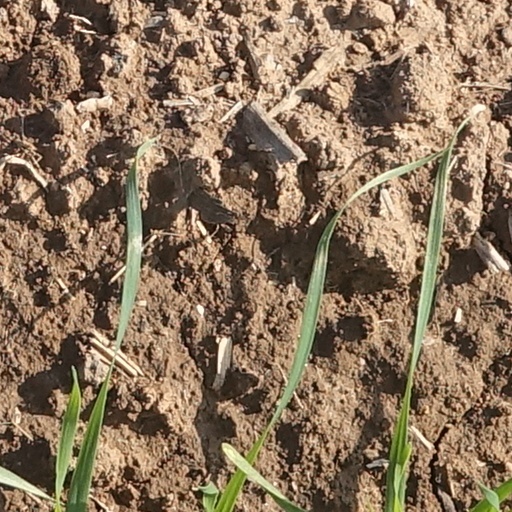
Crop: wheat